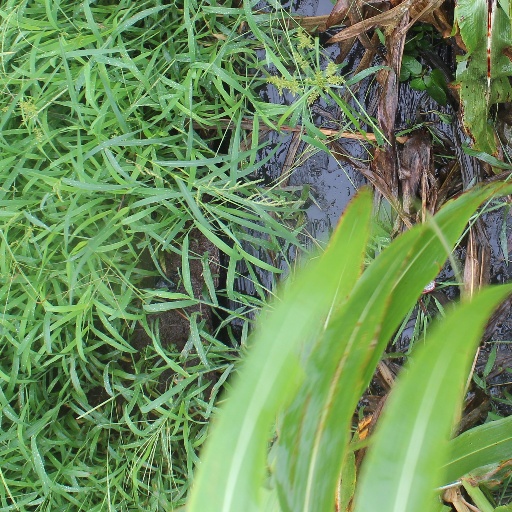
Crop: sorghum